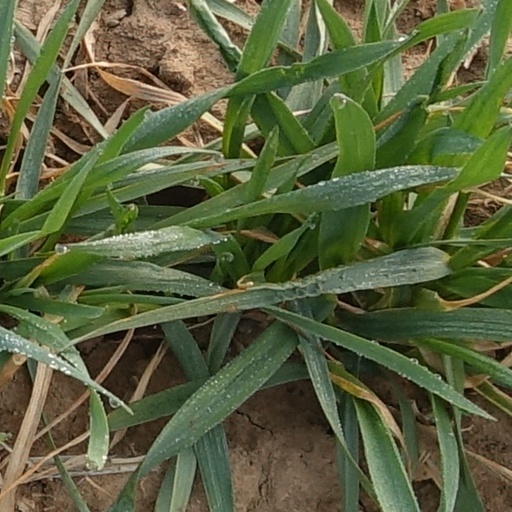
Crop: wheat